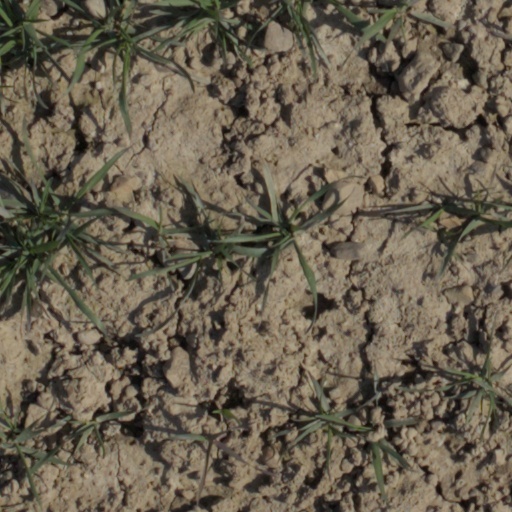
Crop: wheat